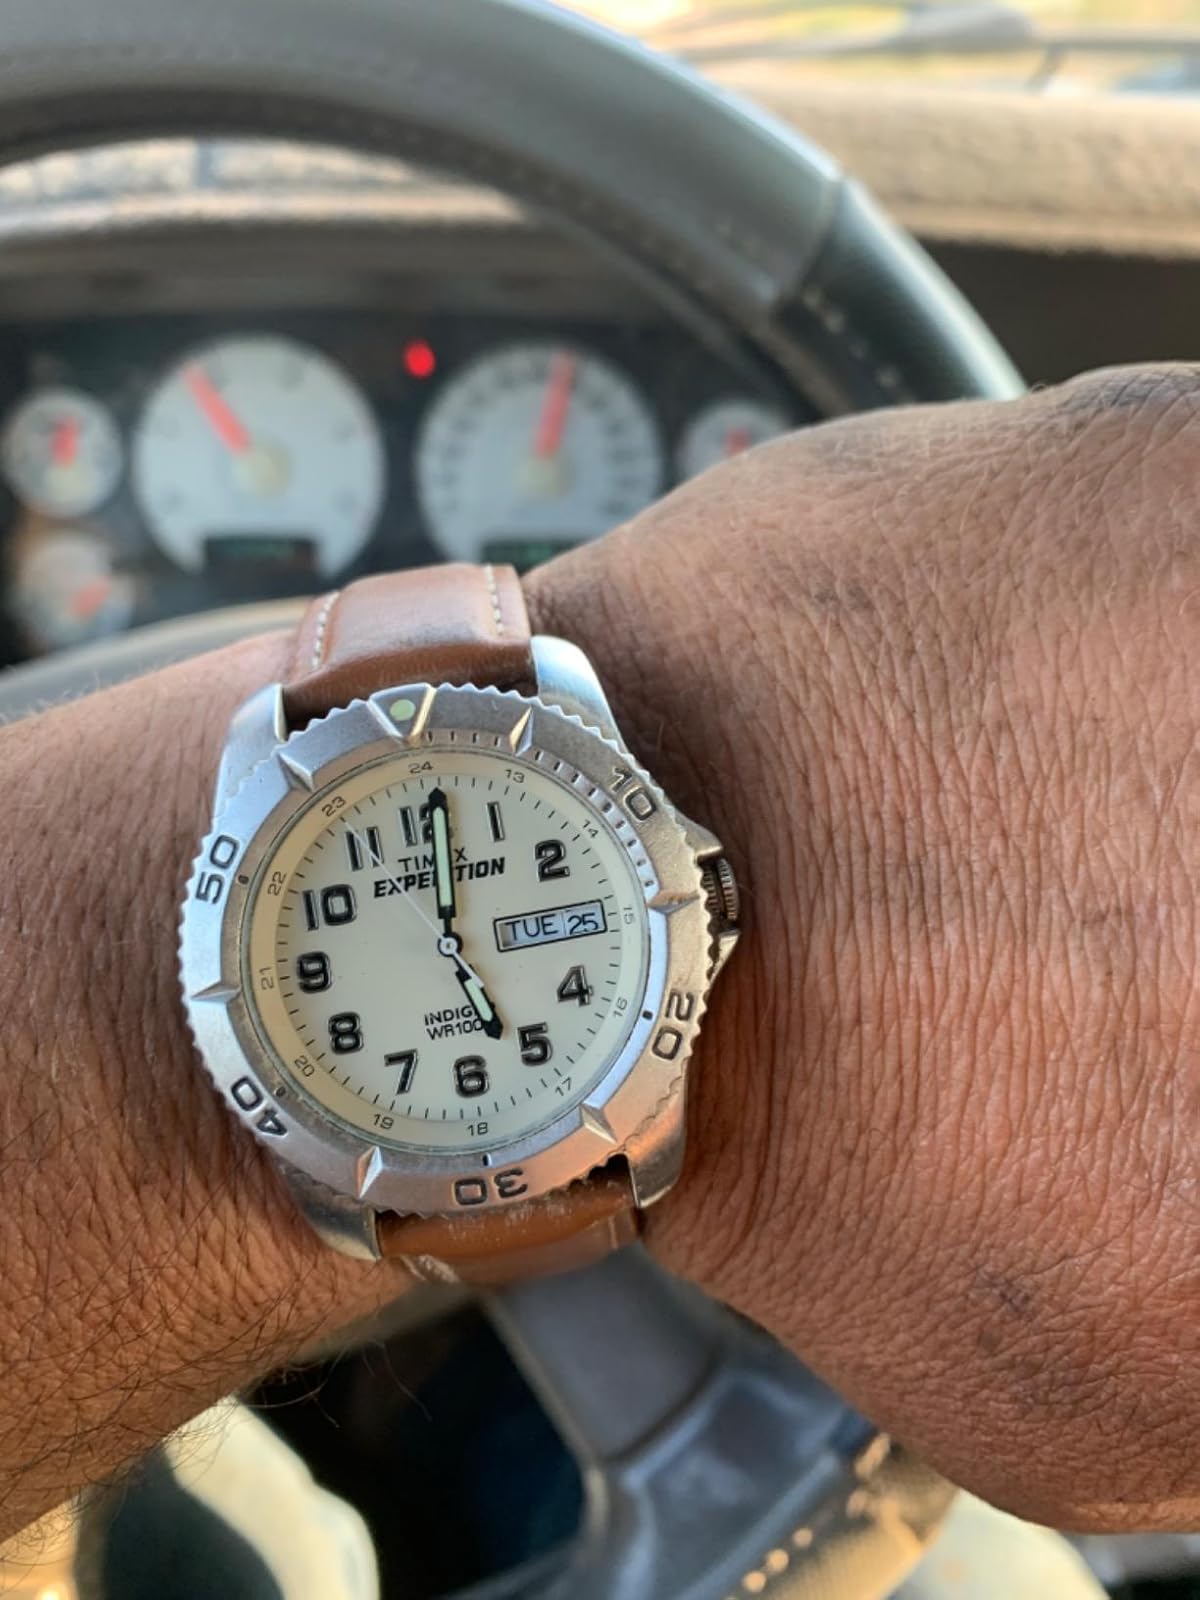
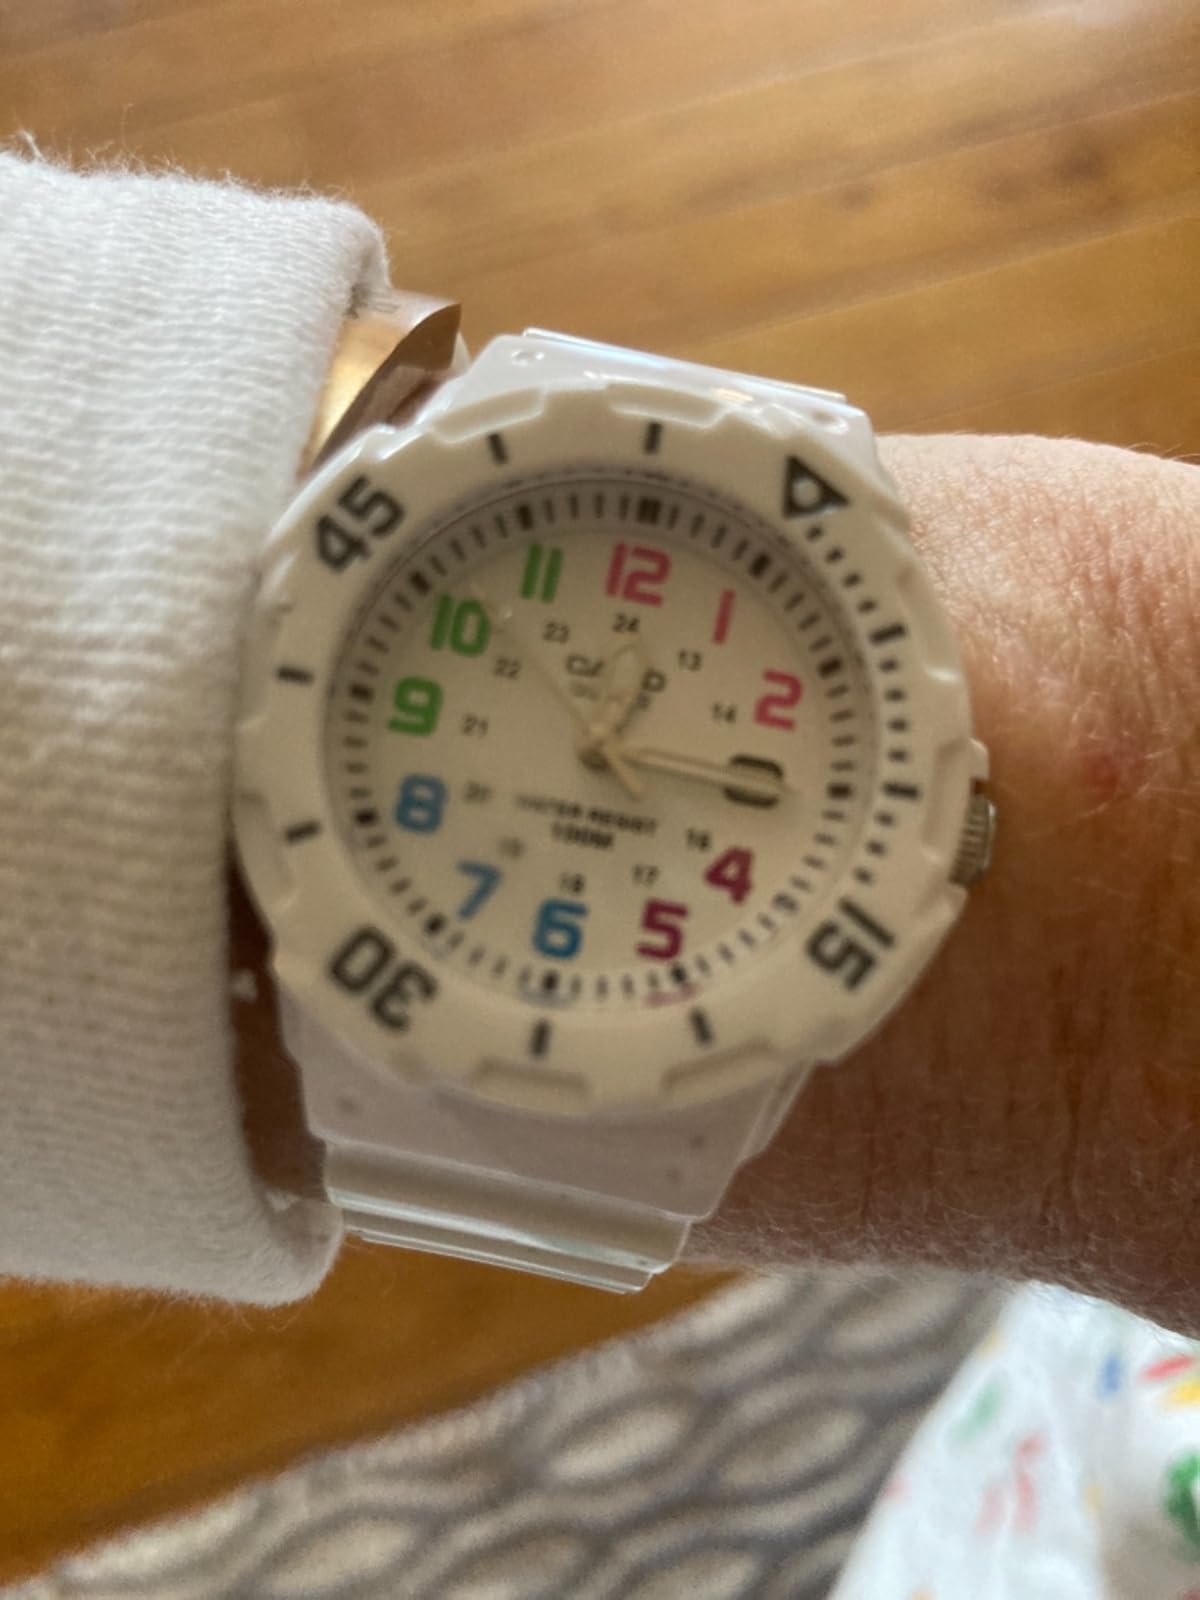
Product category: accessories_watch
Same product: no